Beth Alpha

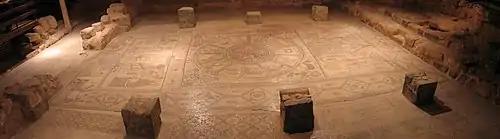

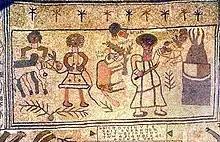
Binding of Isaac

The northern panel depicts the "Binding of Isaac" (Genesis 22: 1–18). To the right, Abraham is depicted dangling Isaac over the fiery altar as he raises his hand to perform the sacrifice. In the center, God, symbolized by the small fire- encircled hand appearing in the upper center, instructs Abraham to sacrifice a nearby ram instead of Isaac. The hand of God is aptly labeled with "al tishlah" or "do not raise", taken from God's command to the angel that Abraham not "raise his hand against the boy [Isaac]" (Genesis 22:12). In the lower center of the composition, immediately below the hand of God, the ram that served as Isaac's substitute is positioned standing sideways, trapped in the nearby thicket. The odd positioning of the ram may perhaps be a convention the artists used to convey the distance that the Bible says separated Abraham and Isaac, from the two servant boys (Genesis 22:5), who accompanied Abraham and Isaac on their journey, and are depicted standing to the left. All the figures in the scene, except for the two servants, are identified with Hebrew labels.